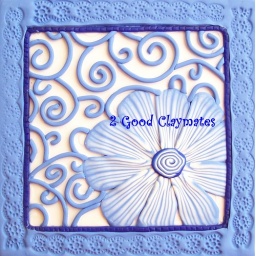
4&amp;quot;x4&amp;quot; polymer clay tile. Flower and filligree in ocean blue on a white background. 1/2&amp;quot; border in ocean blue with marine blue trim.